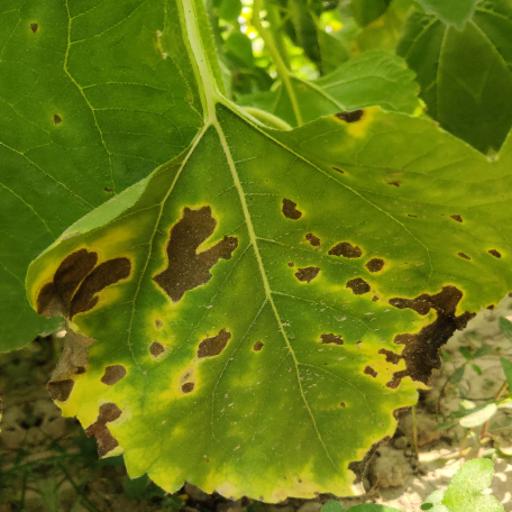
Label: Leaf_scars